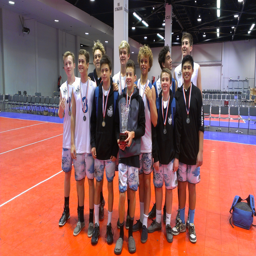
team won the silver medal